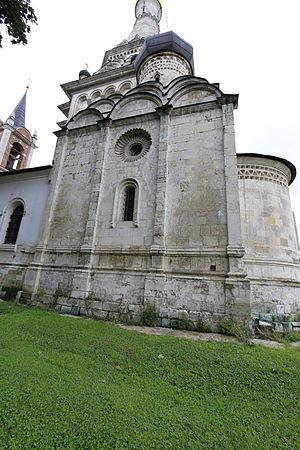
L'église de la Transfiguration à Ostrov est une église orthodoxe dépendant du Patriarcat de Moscou et de toute la Russie.